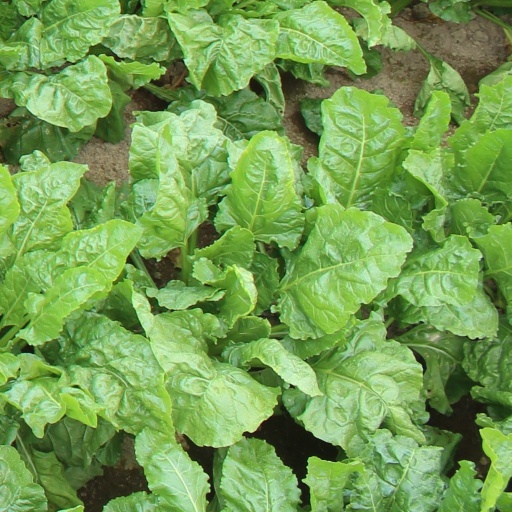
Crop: sugar beet